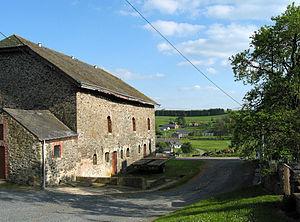
Longchamps (Bertogne) (Belgique), une ancienne ferme du village.
Longchamps est une section de la commune belge de Bertogne située en Région wallonne dans la province de Luxembourg.